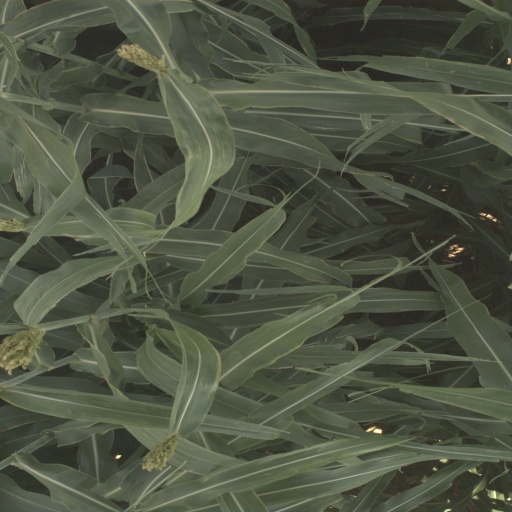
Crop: sorghum